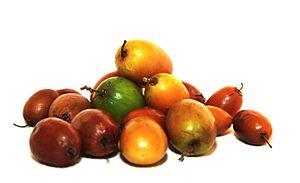
Jujubes, Marché du Chaudron, Saint-Denis de La Réunion